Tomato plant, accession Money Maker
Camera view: bottom (45 deg); turntable rotation: 330 degrees
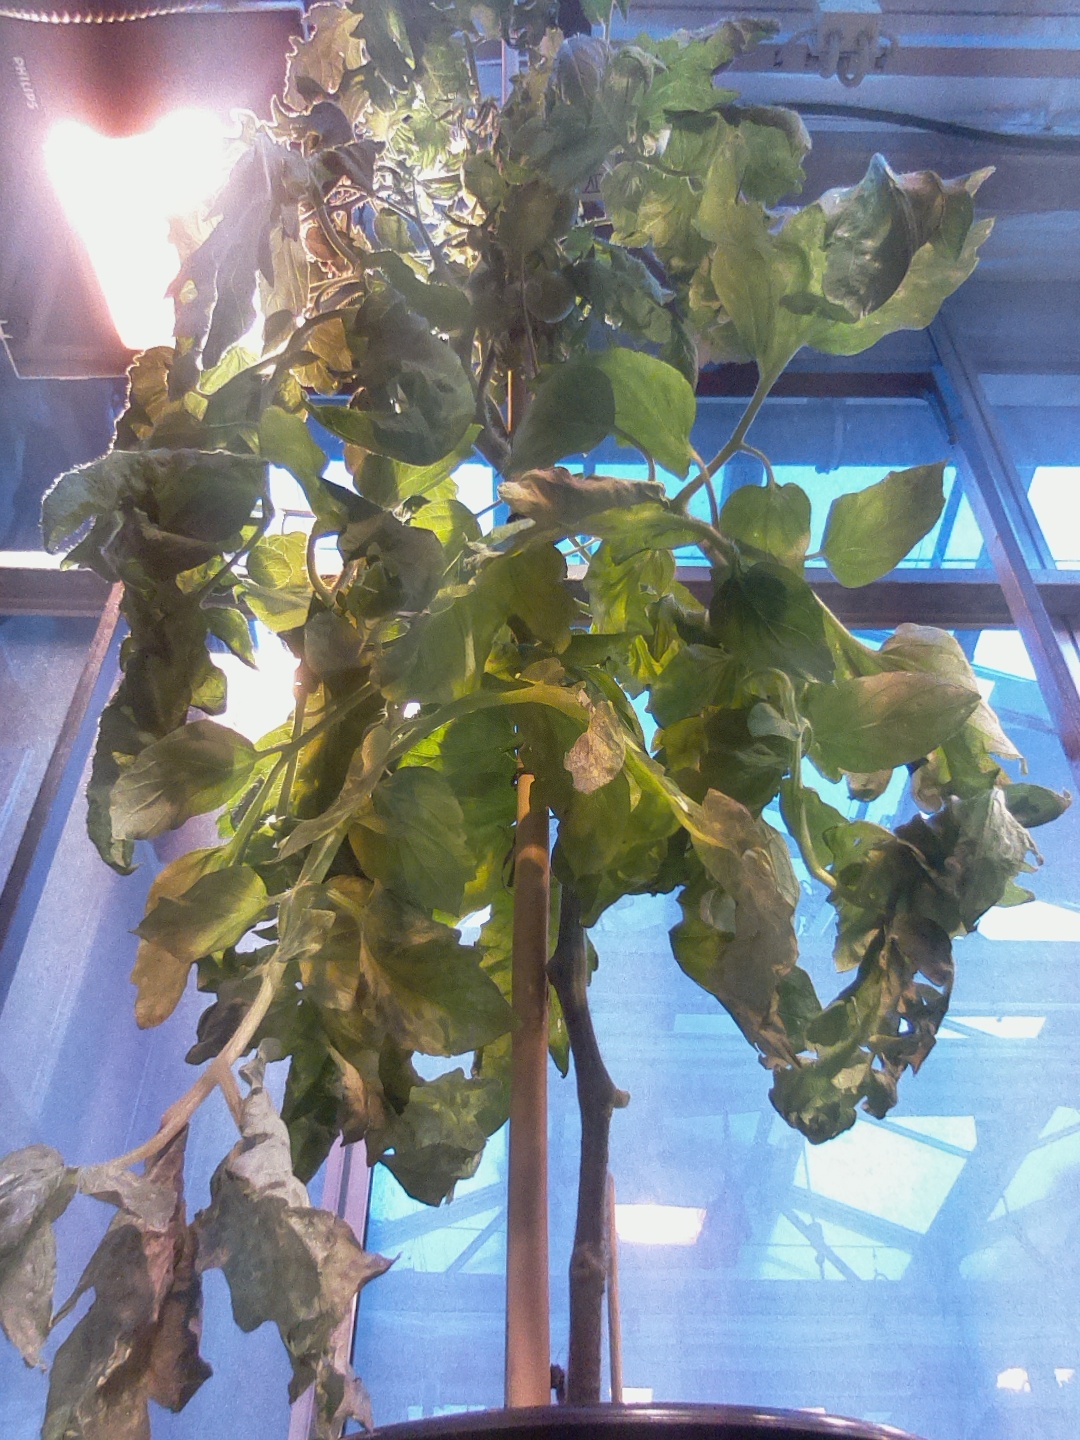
BBCH growth stage 74: 40%-50% of final fruit size